Martin Brozius

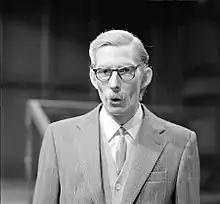
Martin Brozius in 1972

Martin Brozius (4 November 1941 – 24 March 2009) was a Dutch actor, presenter and comedian.